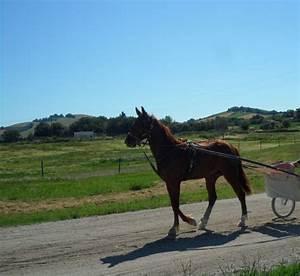
horse